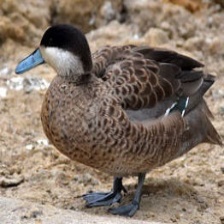
Species: PUNA TEAL
Scientific name: ANAS PUNA
ImageNet parent category: drake